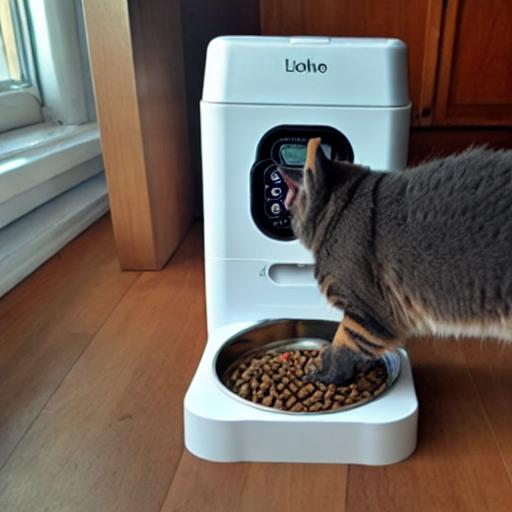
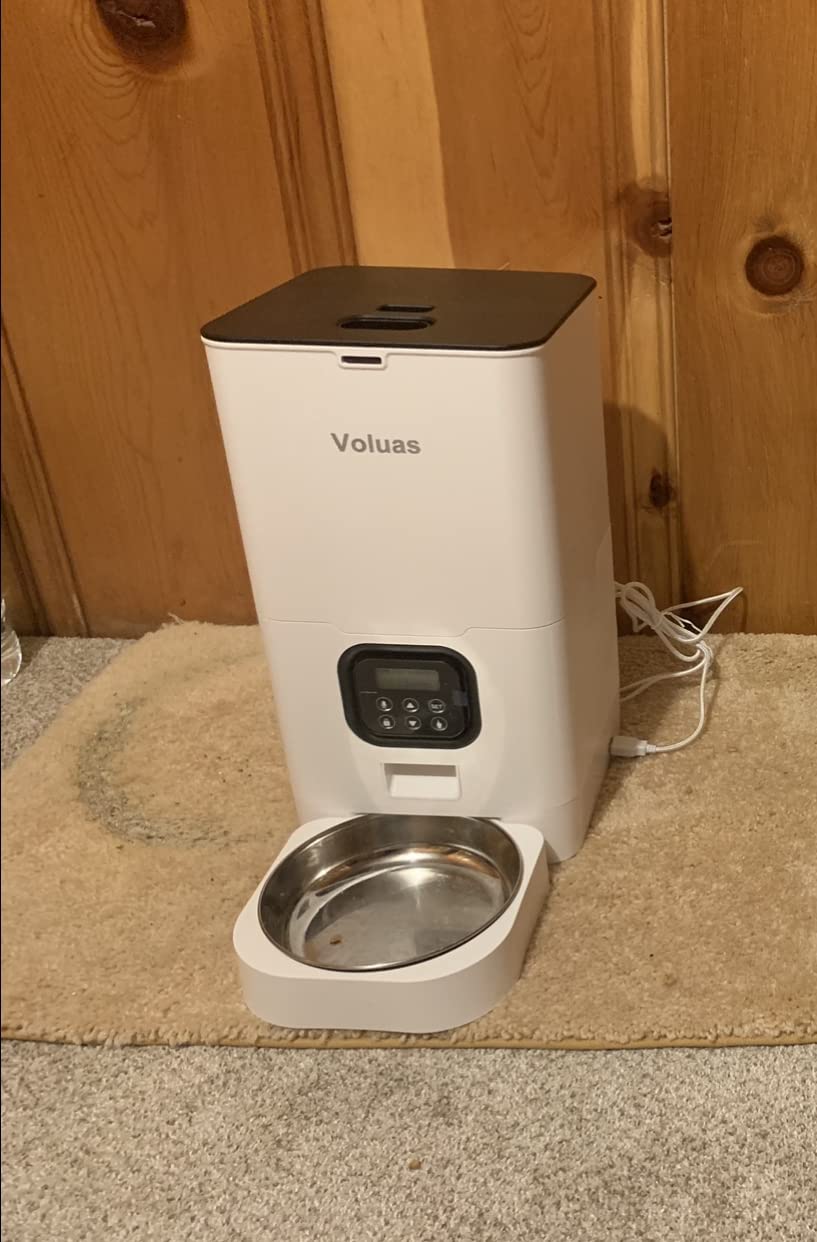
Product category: items_feeder
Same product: no